Paula Gorycka

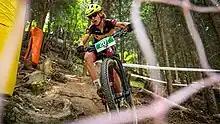
Swiss Bike Cup in Savognin, 27 June 2021, 9th place, elite women

Since 2017, when she joined the Swiss team Strüby Sting, Paula has regularly competed in the Swiss Bike Cup series. In earlier seasons, she only sporadically participated in the series. In 2019, she achieved second place in the overall classification of the series, and in the 2022 season, she finished on the third step of the podium in the general classification.